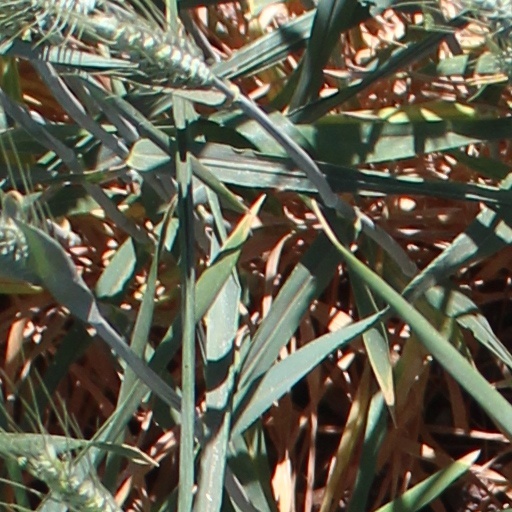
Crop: wheat